Kaithi (2019 film)

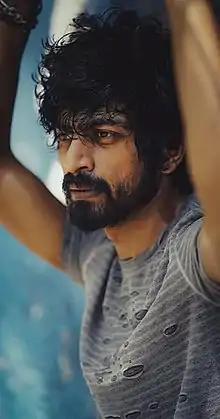
"Kaithi"'s success made the lead antagonist Arjun Das gain popularity after its release and becoming a much sought actor.

"Kaithi" received appreciation from several members of the film fraternity, including Gautham Vasudev Menon heaped praise on the film's trailer saying it as "intense and theatre worthy". Karthik Subbaraj called the film as "kick-ass film with lot of Wow moments through out", while Mahesh Babu, who watched the film, praised Lokesh for the exclusion of songs and technical brilliance, as a "welcome change" for the industry. Cinematographer P. C. Sreeram, who watched the film through Hotstar, called it as "an edge of the seat experience". He further praised Lokesh's direction and Sathyan Sooryan's (an apprentice of Sreeram) work in the film. Lokesh, in an interview with an online portal, stated that Vijay, who signed him for directing "Master" (2021), during the post-production of "Kaithi", had watched the final rushes of the film before its release. He further stated that Vijay appreciated his work in the film and congratulated him before the release.